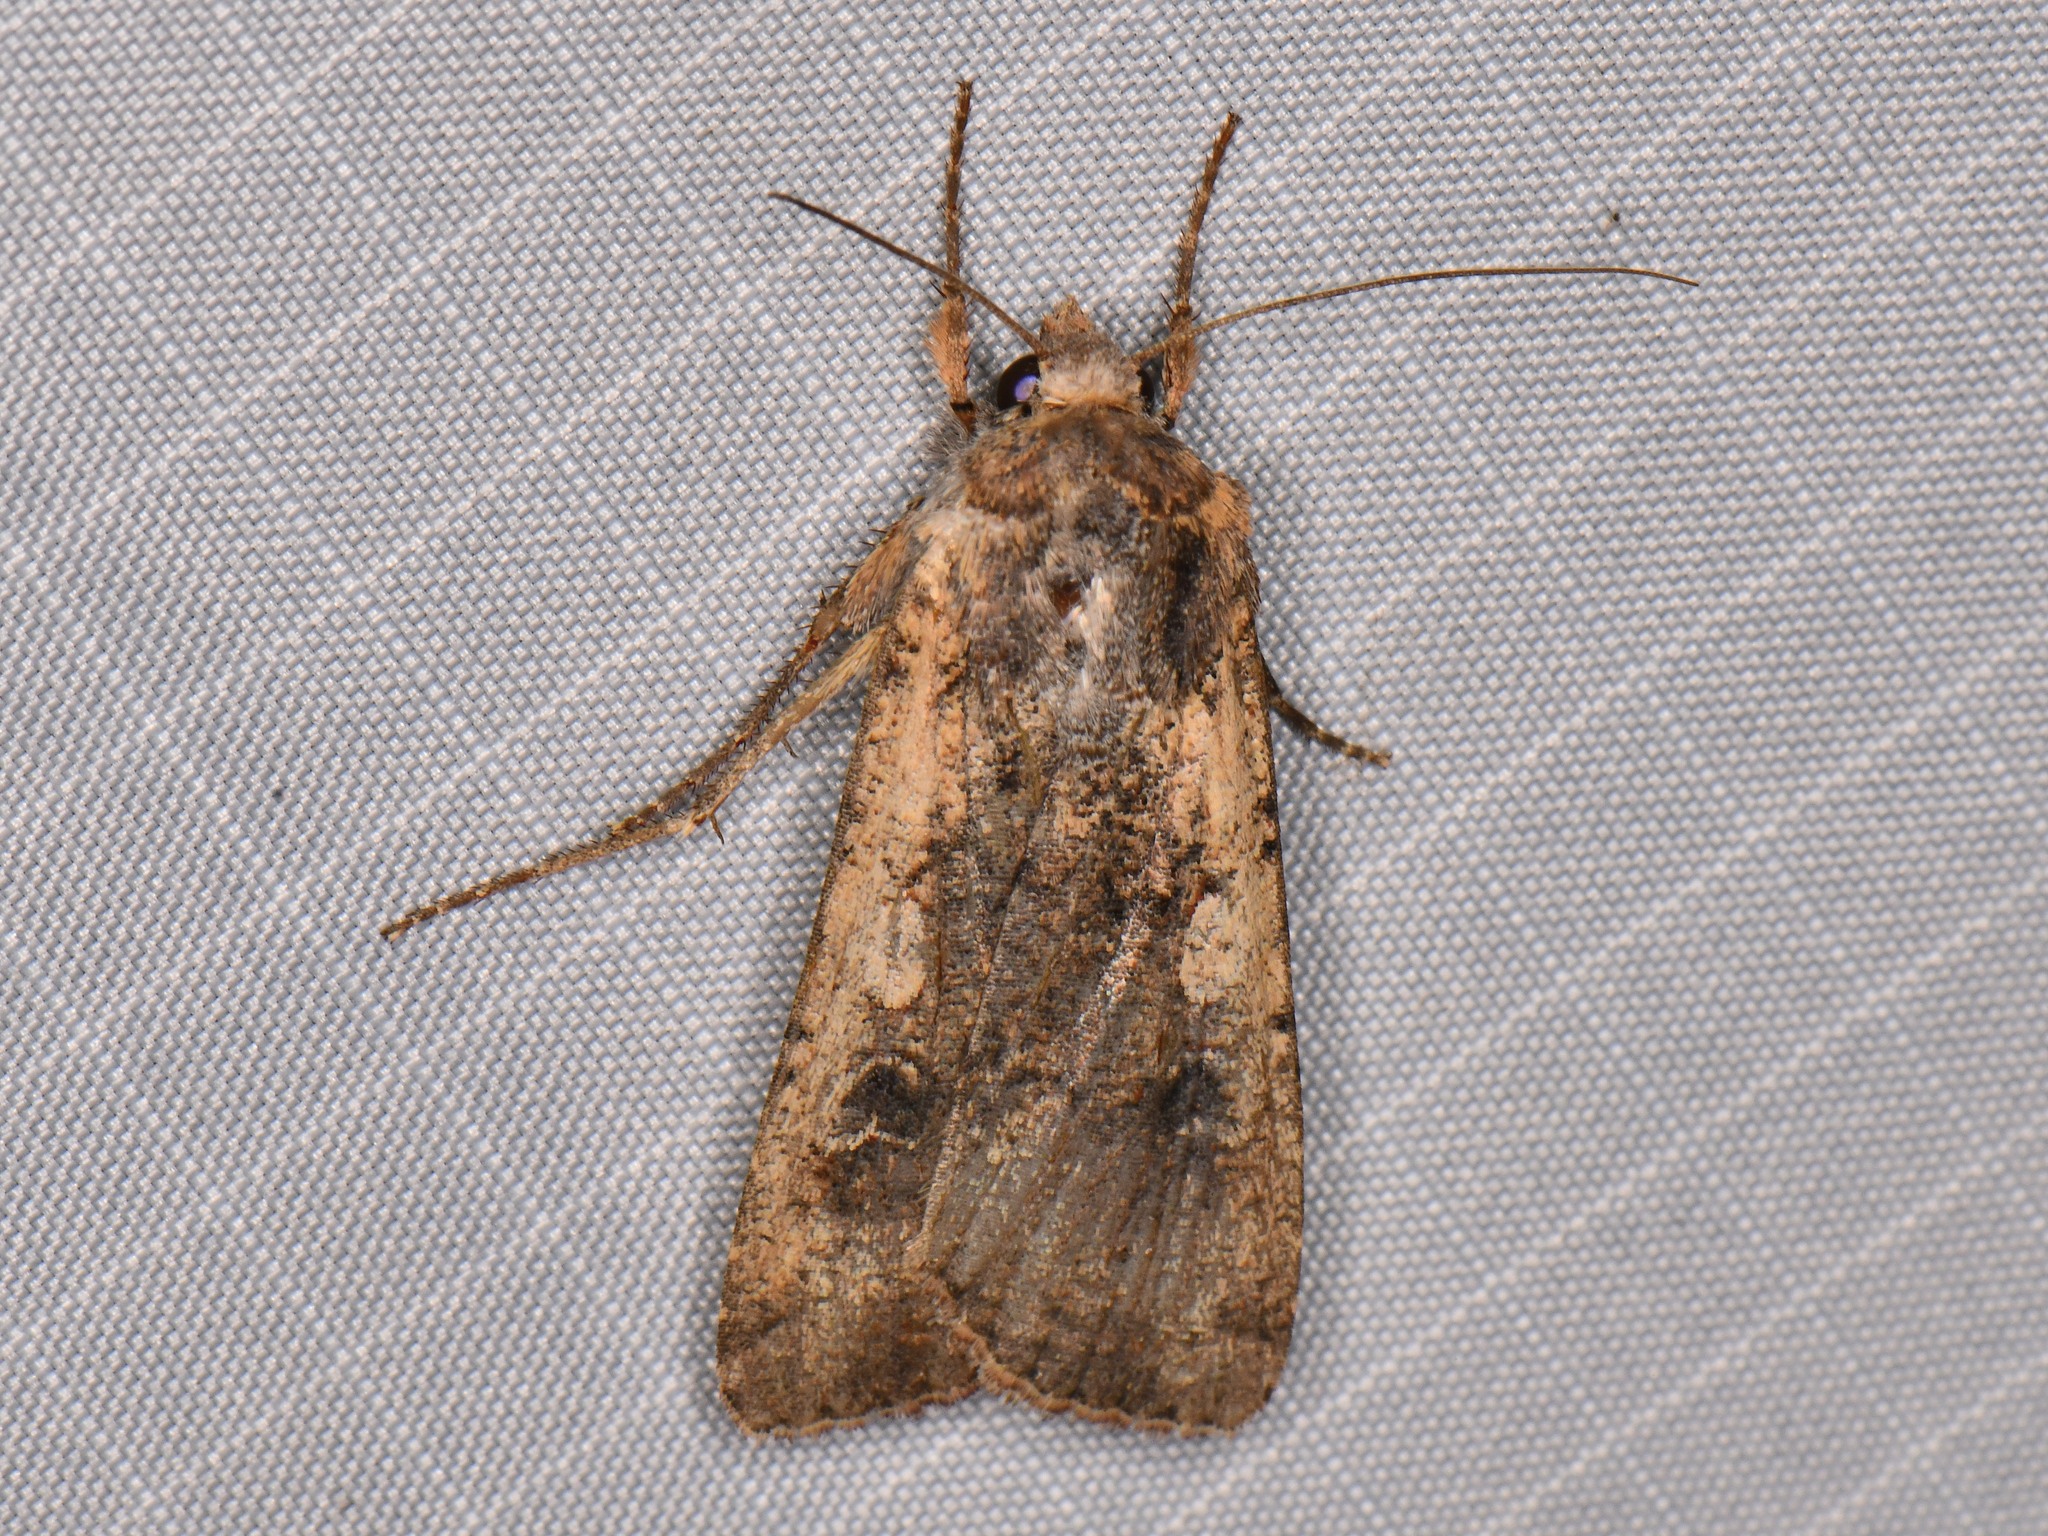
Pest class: cutworms